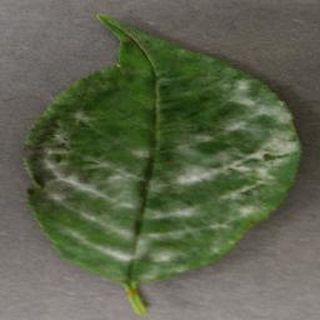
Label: cherry_powdery_mildew